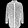
Label: Coat